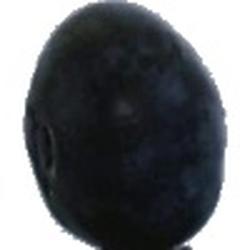
Label: Blueberry